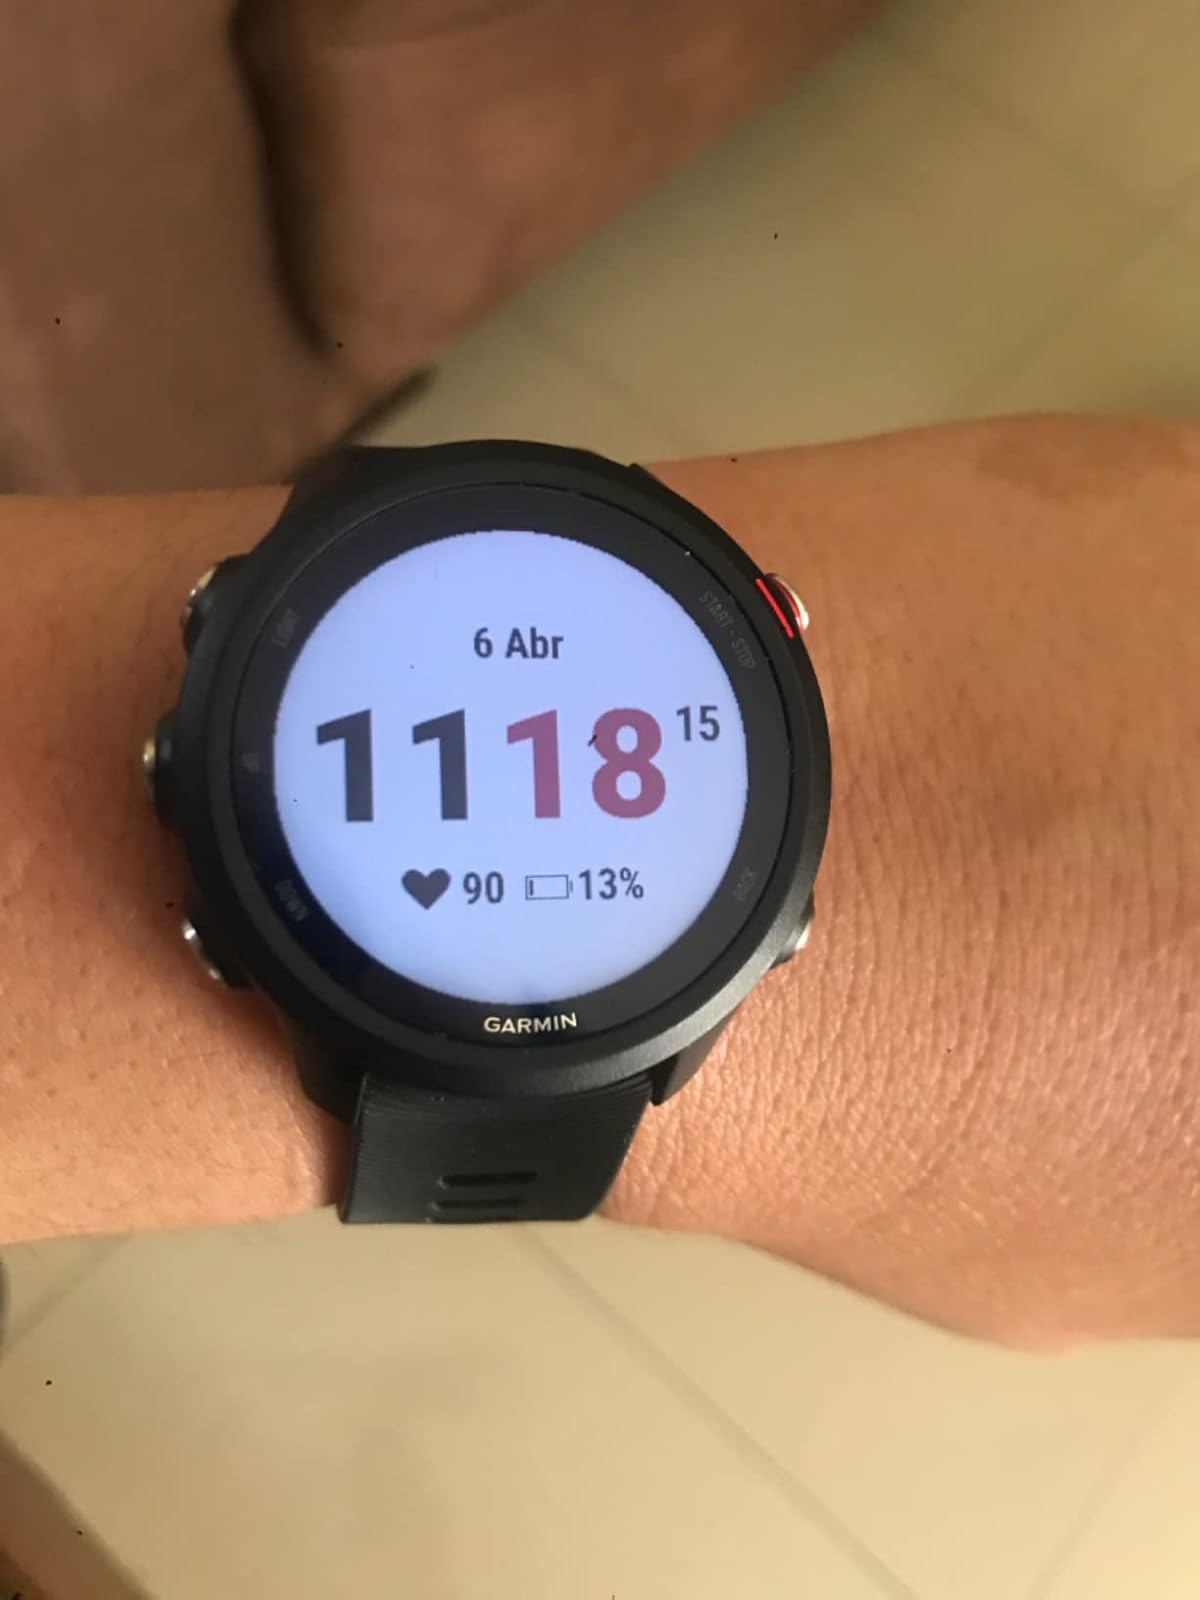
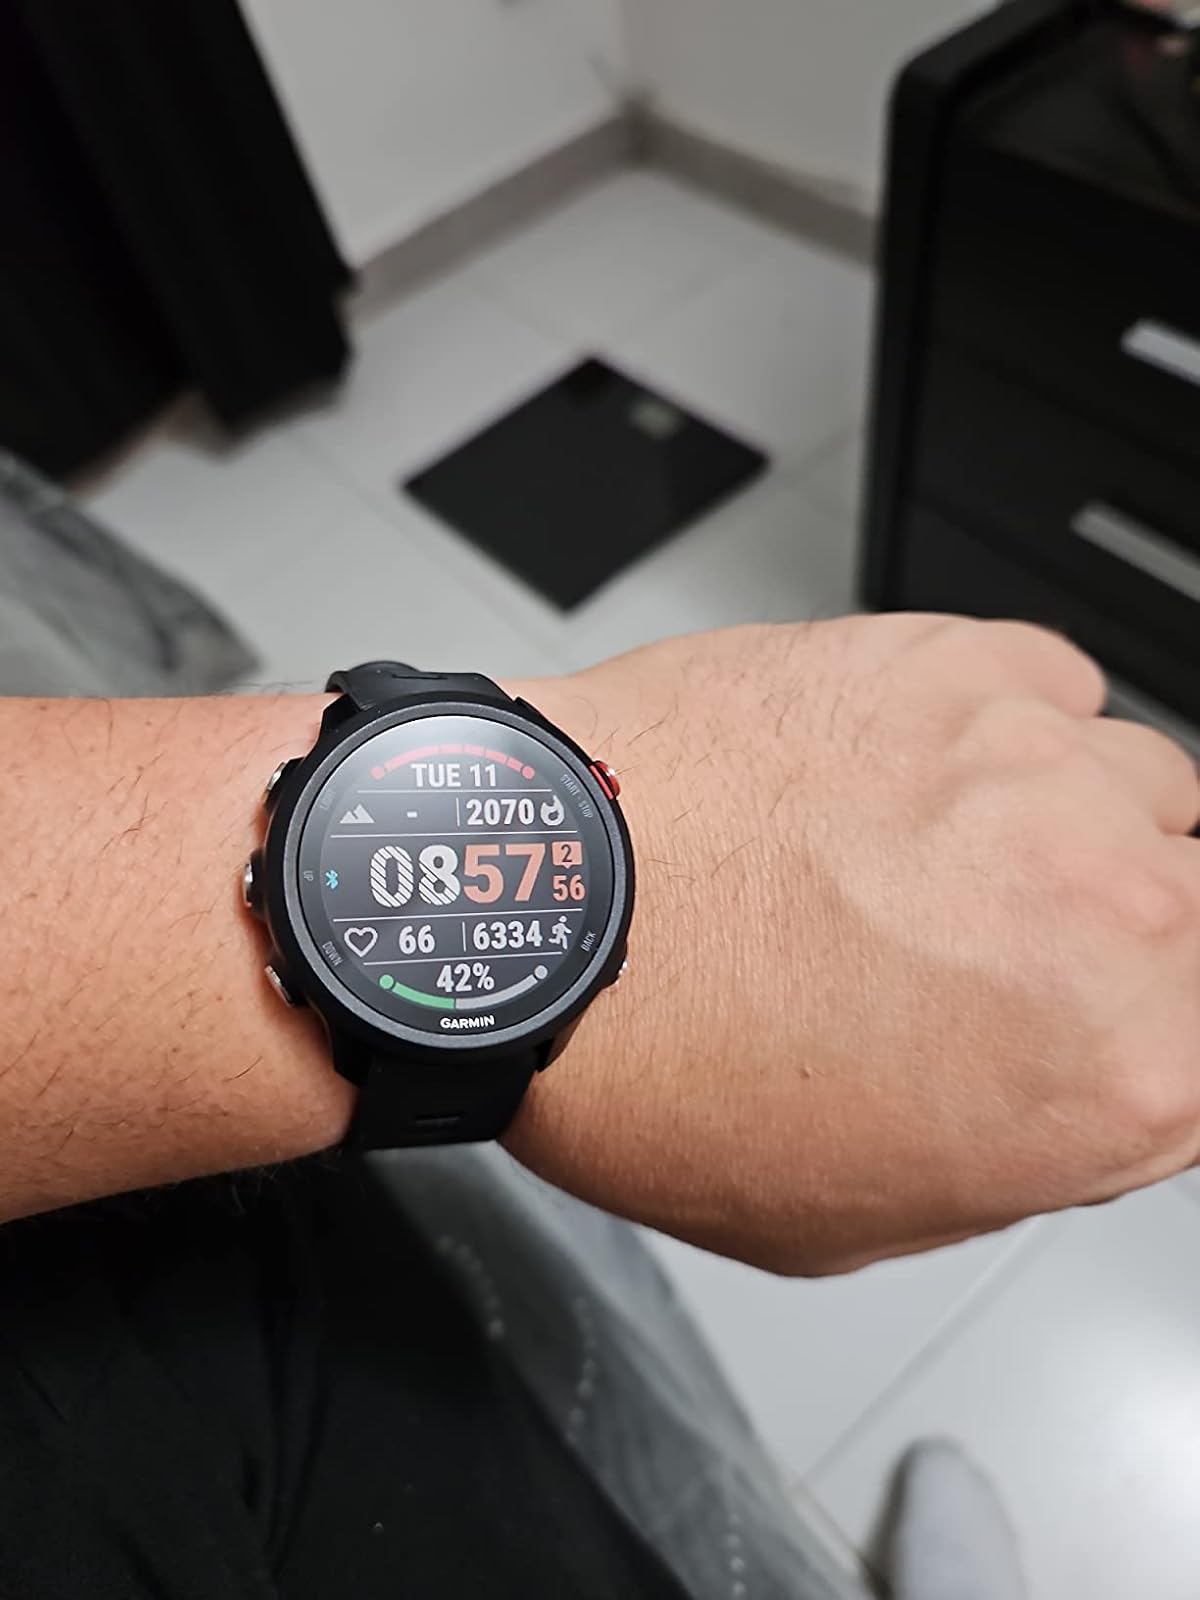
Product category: smartwatch
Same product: yes